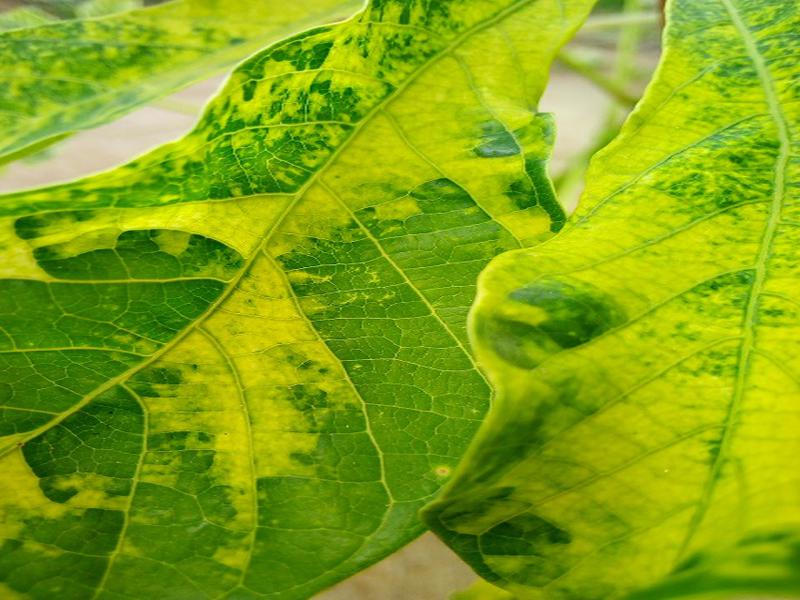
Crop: cassava
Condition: mosaic_disease